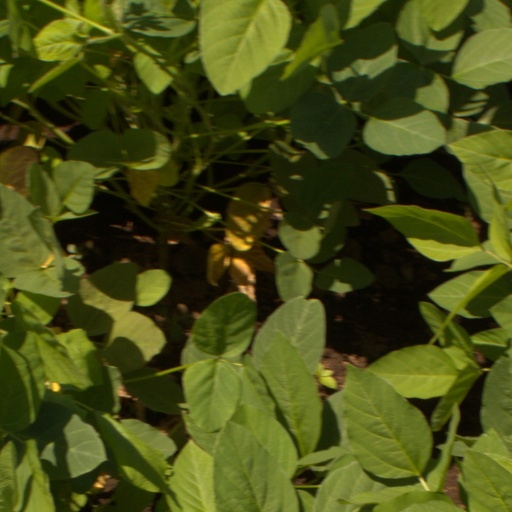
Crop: soybean